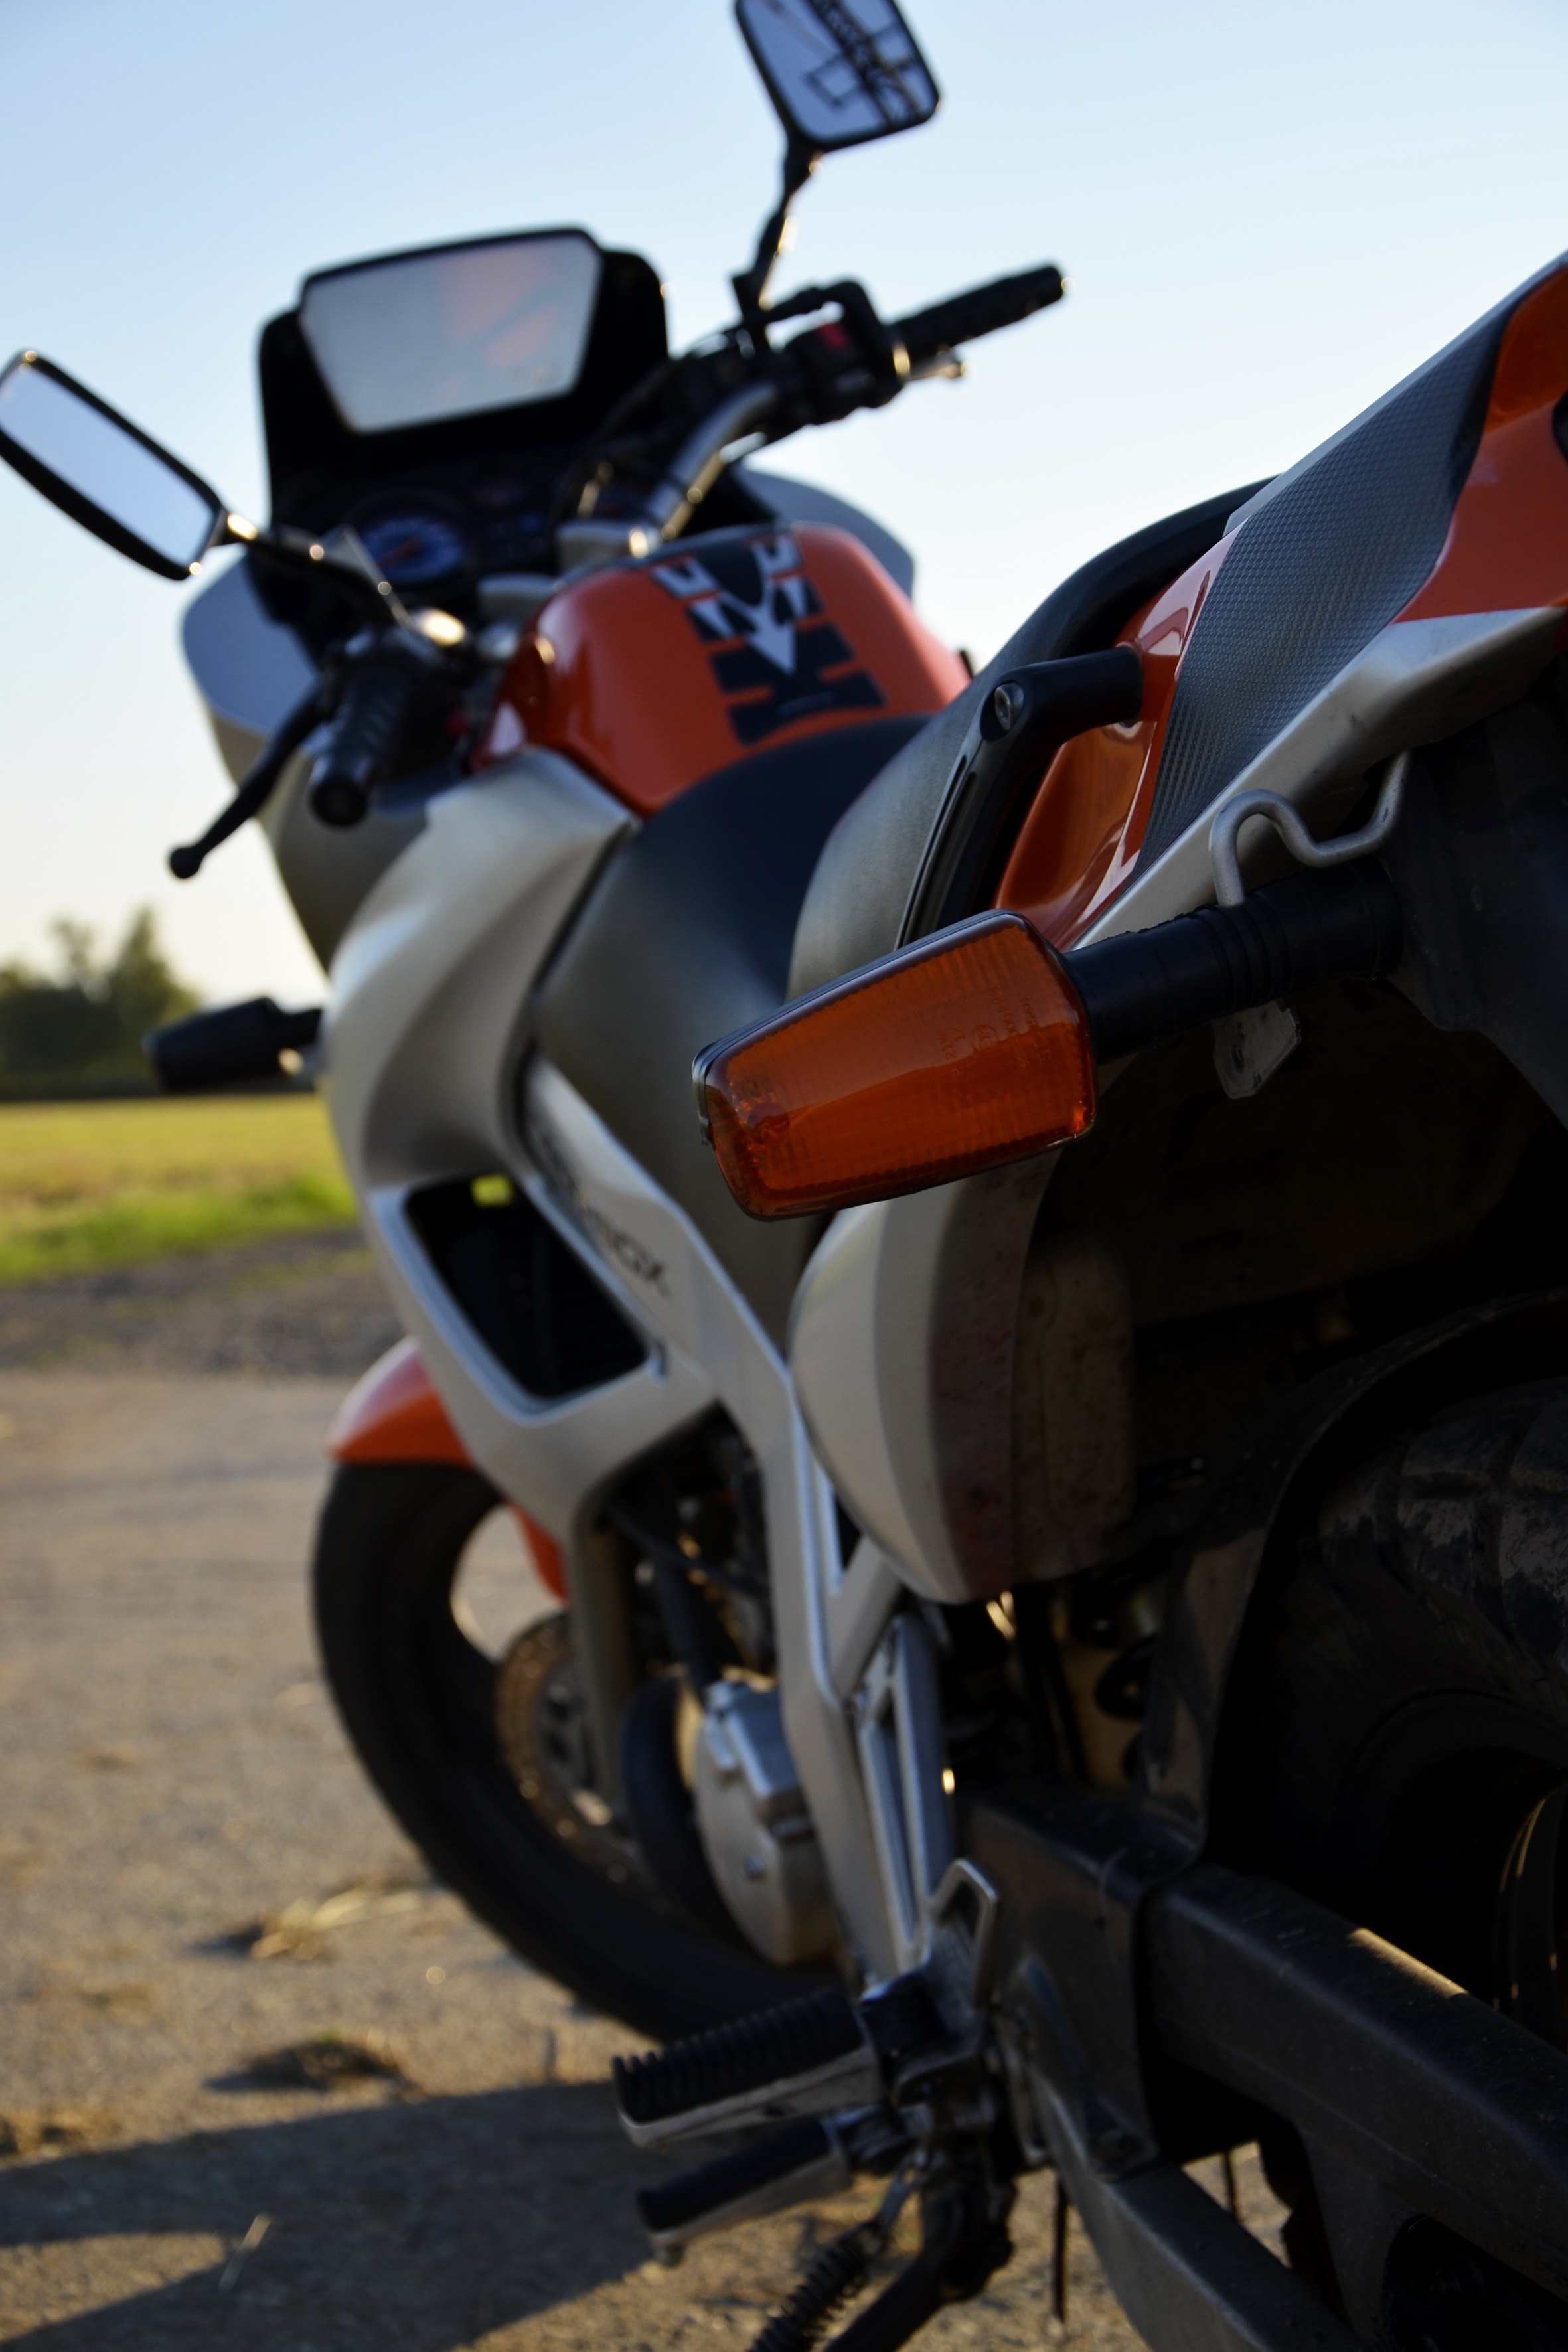
car, bicycle, vehicle, motorcycle, speed, lights, racing, honda, motorcycling, land vehicle, automobile make, supermoto